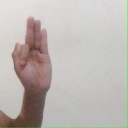
अक्षर: फ